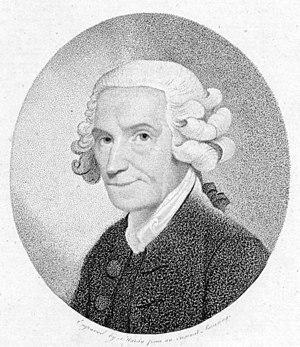
16 février : création de Tigrane, dramma per musica d'Alessandro Scarlatti, au Teatro San Bartolomeo de Naples.
James Nares, né à Stanwell, Middlesex, le 19 avril 1715 et mort à Londres le 10 février 1783, est un organiste, claveciniste et compositeur anglais.